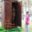
Label: wardrobe